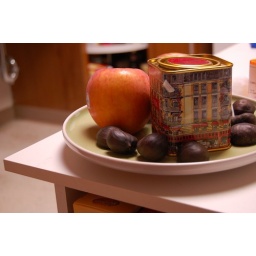
random fruit bowl that isnt a fruit bowl that sandra made. look! valium bottle in the pic!